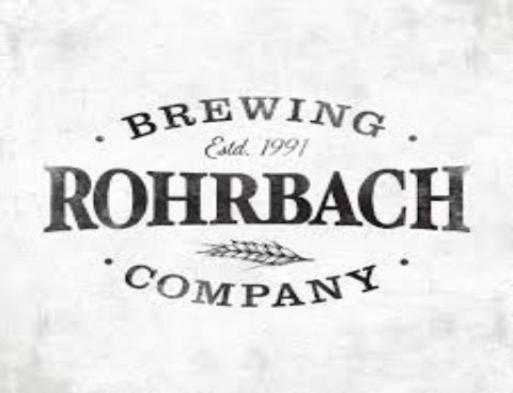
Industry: Food